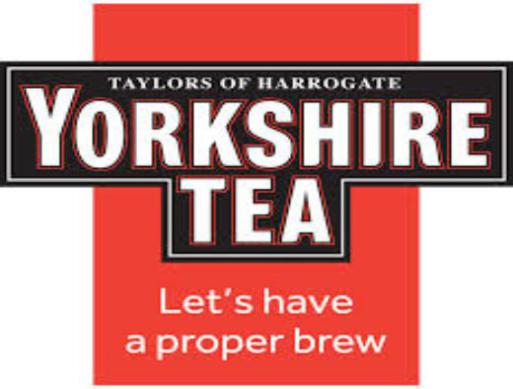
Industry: Food